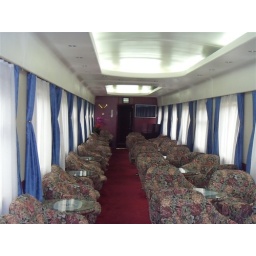
Charter Train in China - bar car